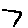
Label: 7